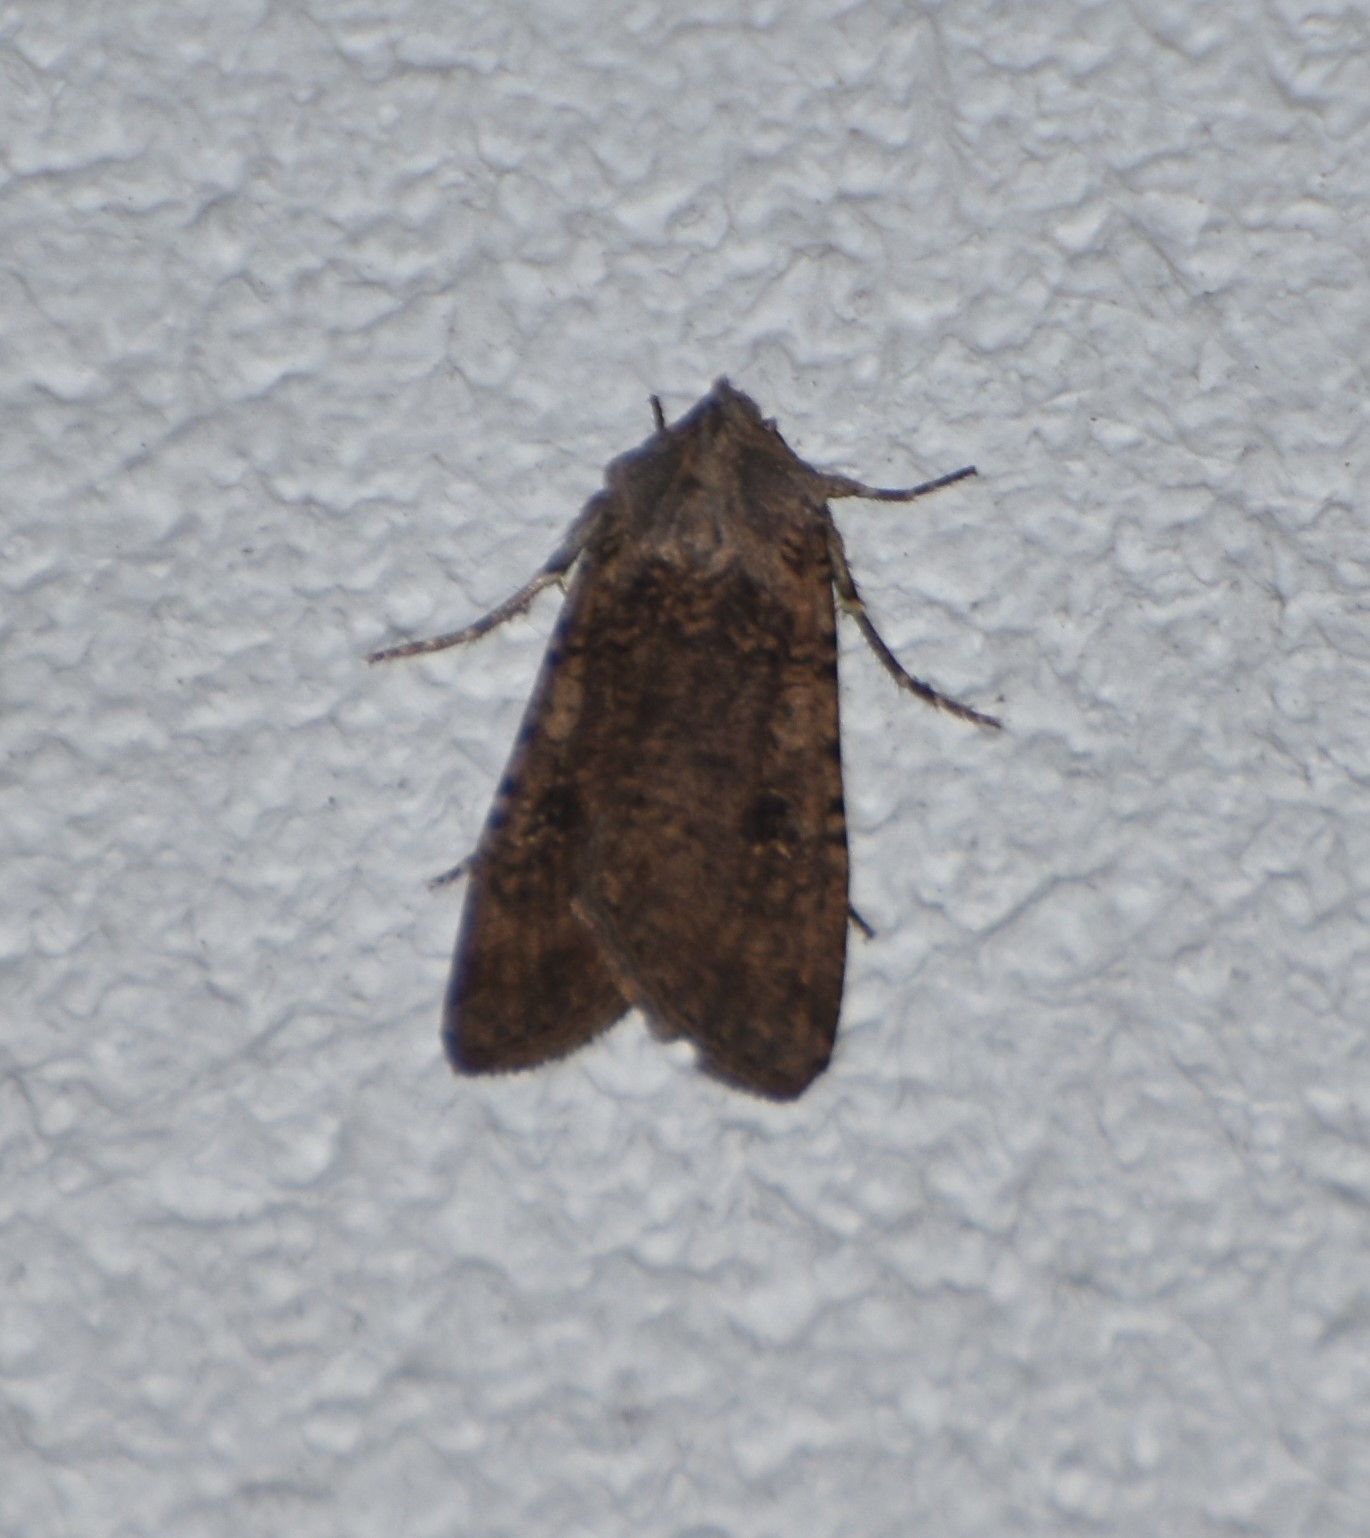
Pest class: cutworms